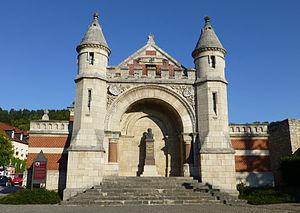
Monument dédié à Friedrich-Ludwig JAHN (1778-1852), Freyburg (Unstrut), Saxe-Anhalt.
Friedrich Ludwig Jahn était un éducateur allemand, promoteur de la gymnastique et du nationalisme germanique via son organisation « Turnverein » au sein du Mouvement gymnique allemand.